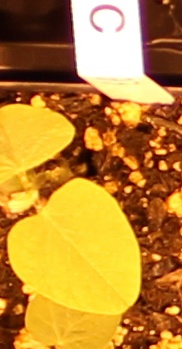
Label: Soybean